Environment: real
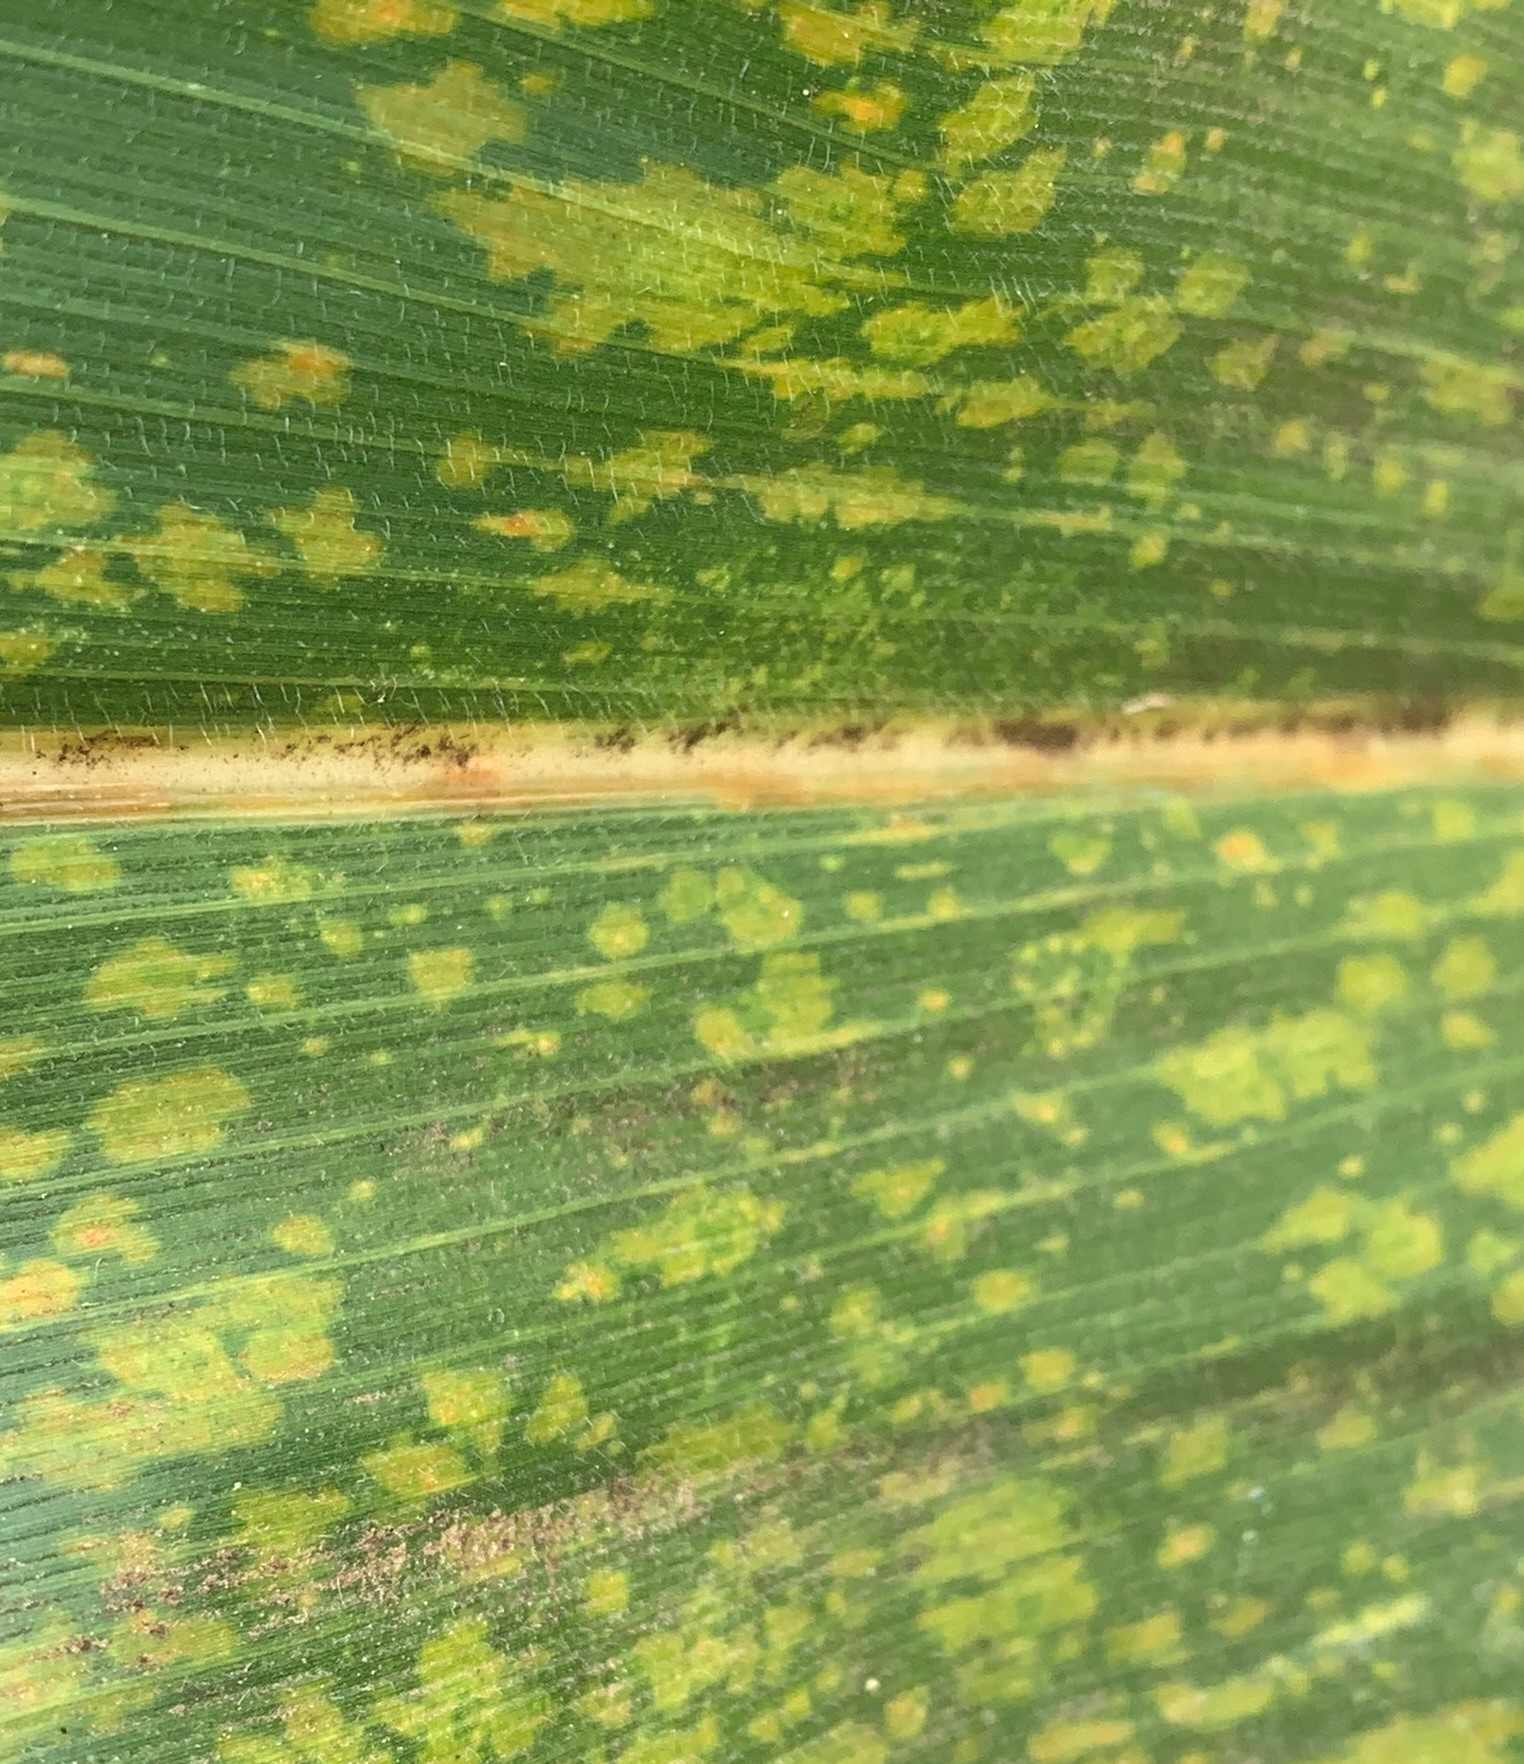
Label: lethal_necrosis